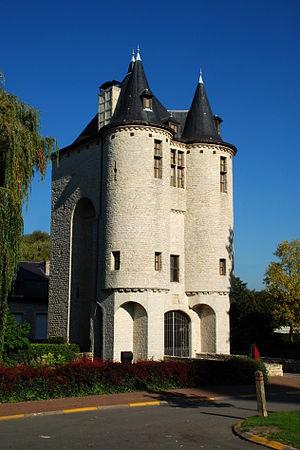
Belgique - Brabant flamand - Machelen - Diegem - Château Marga This is a photo of onroerend erfgoed number 77569
Le Château Marga est une porte fortifiée du XVᵉ siècle située à Diegem, section de la commune belge de Machelen, en Brabant flamand.
Cette page regroupe l'ensemble des monuments classés de la ville belge de Machelen.